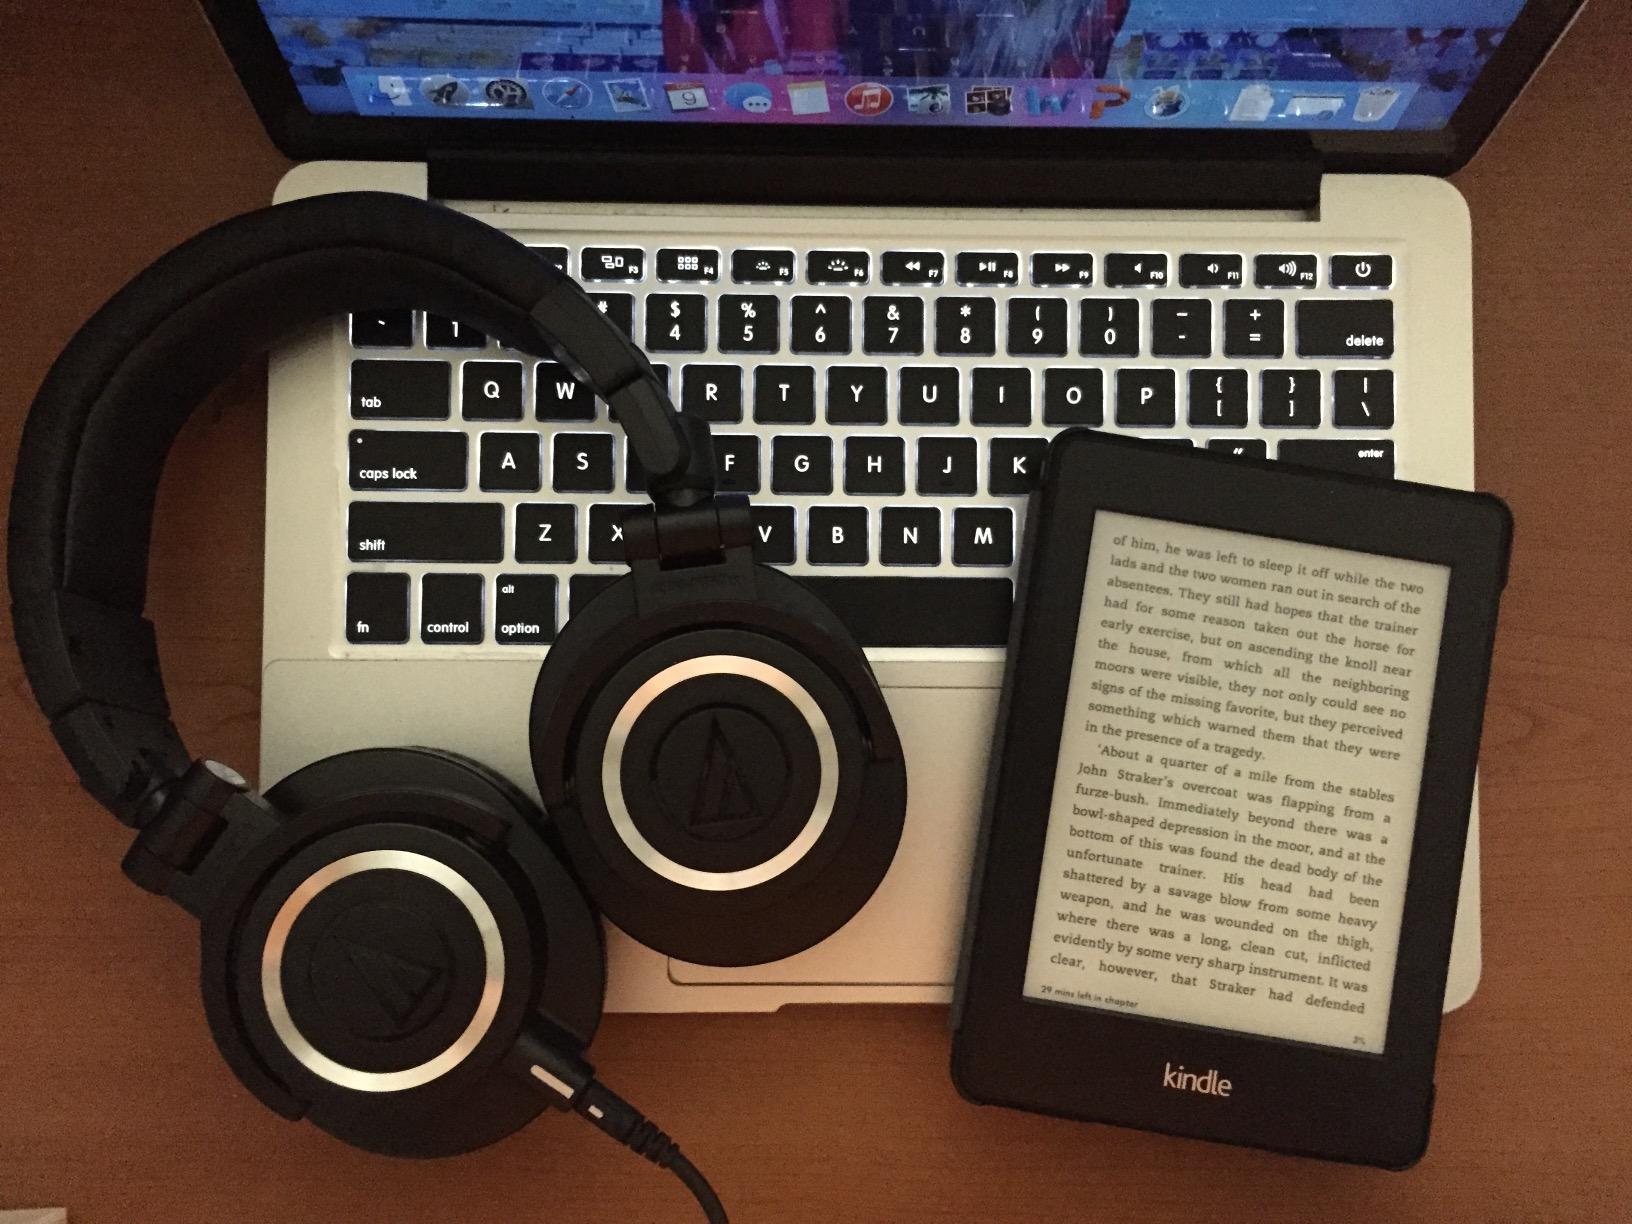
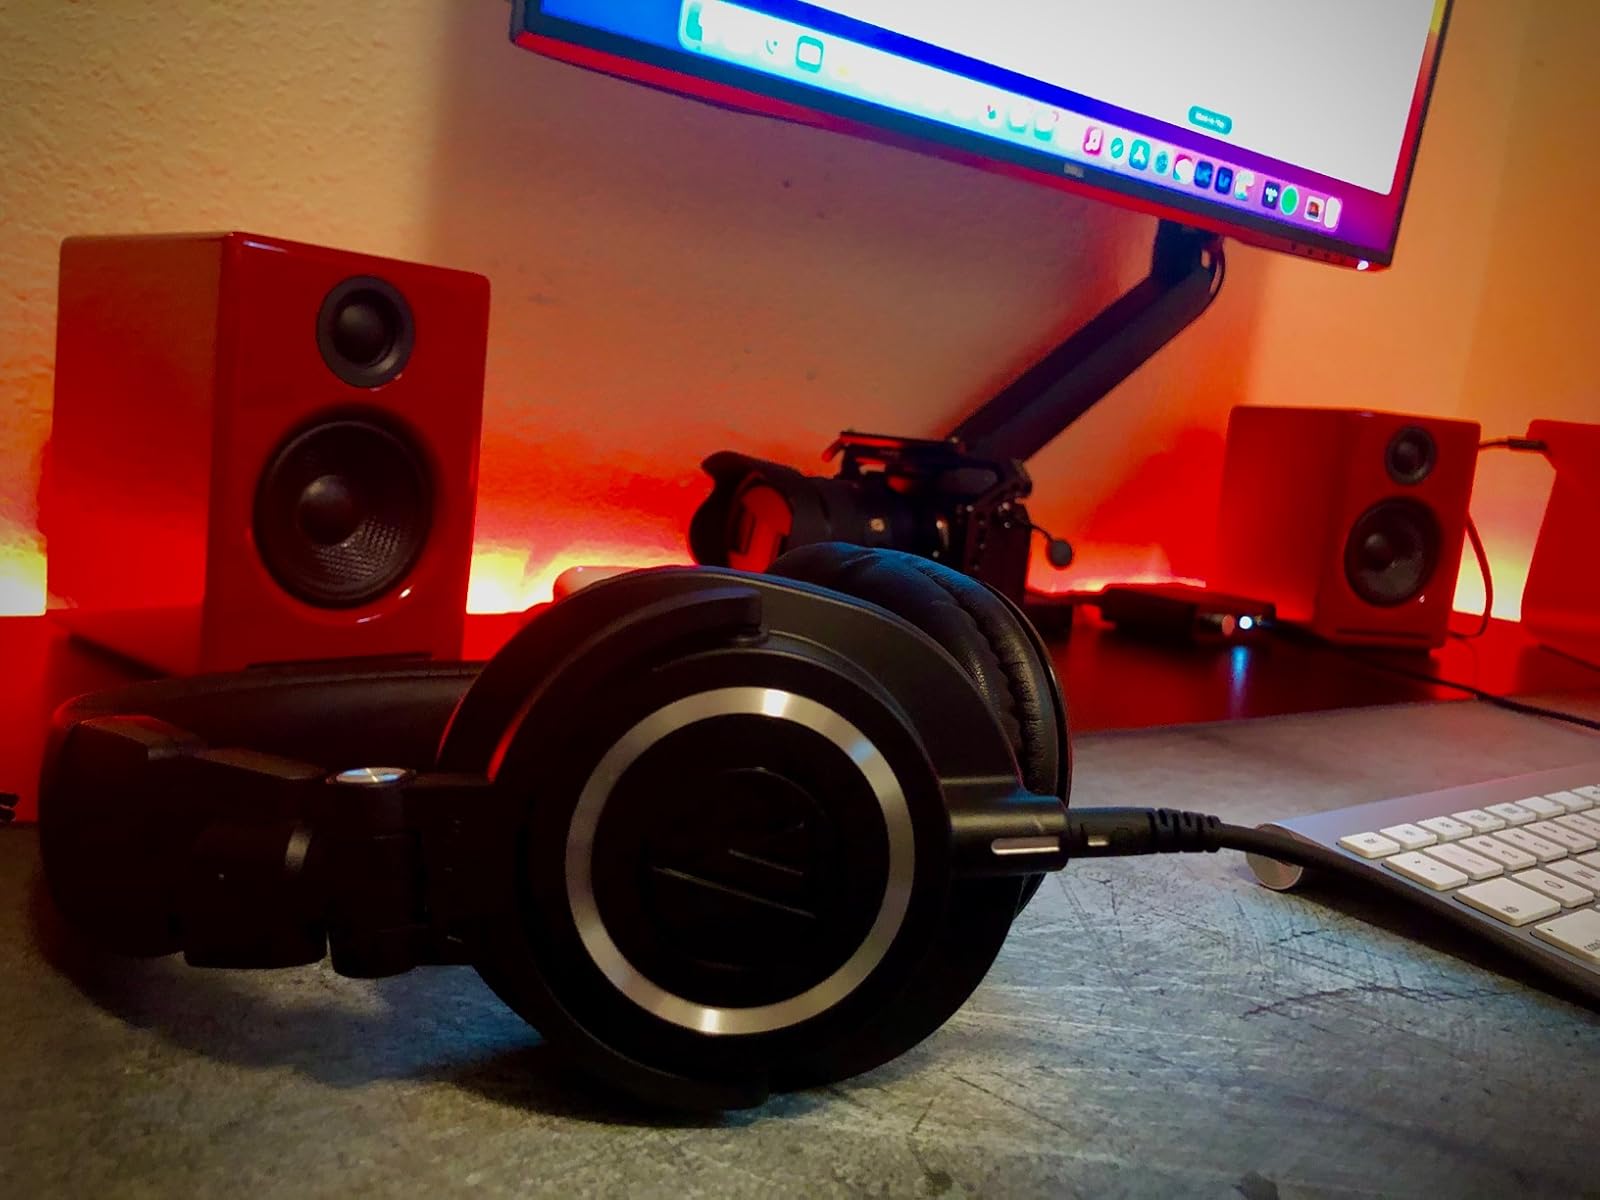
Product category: headphones
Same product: yes